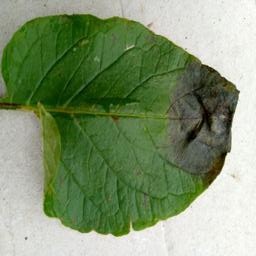
Etiqueta: Late Blight